Love Lockdown

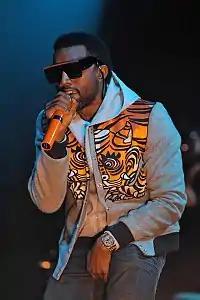
The song's debut at number three on the US "Billboard" Hot 100 broke the previous record for West's highest entry on the chart, set by the single "Swagga Like Us" earlier in 2008.

On the US "Billboard" Hot 100, the song opened at number three for the issue date of September 29, 2008, with first-week digital sales of 213,000. The song became West's highest debuting single on the chart, surpassing his previous record of entering at number five with "Swagga Like Us" one week prior. "Love Lockdown" also became West's sixth entry as a solo artist on the Hot 100 and his third highest charting single as a lead artist, behind "Gold Digger" (2005) and "Stronger. The song experienced the second highest debut of 2008 on the chart, tying with David Cook's "The Time of My Life". On the Hot 100, "Love Lockdown" also became the 10th song of the 2000s decade to debut in the top three. However, the song was the second entry in the top three of the chart by any artist unaffiliated with "American Idol". As of May 31, 2018, the song stands as West's ninth biggest hit of all time on the Hot 100.